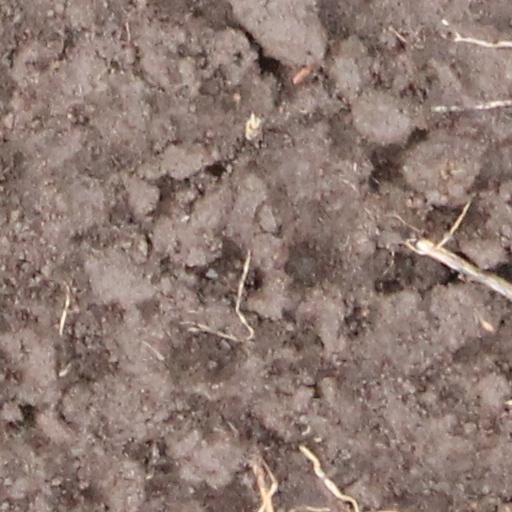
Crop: wheat